Montclair History Center

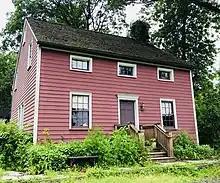
Nathaniel Crane House

The Crane House was built by Israel Crane in 1796 on Old Road (now Glen Ridge Avenue) in Cranetown, which is now the southern part of the Township of Montclair. The home consist of four floors: a basement, first floor, second floor, and attic as well as a kitchen hearth.